Kumirmora

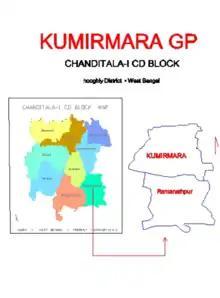
Map of KUMIRMARA GP

Srirampore subdivision is the most urbanized of the subdivisions in Hooghly district. 73.13% of the population in the subdivision is urban and the rest is rural. The subdivision has 6 municipalities and 34 census towns. The municipalities are: Uttarpara Kotrung Municipality, Konnagar Municipality, Serampore Municipality, Baidyabati Municipality, Rishra Municipality and Dankuni Municipality. Amongst the CD Blocks in the subdivision, Uttarapara Serampore (census towns shown in a separate map) had 76% urban population, Chanditala I 42%, Chanditala II 69% and Jangipara 7% (census towns shown in the map above). All places marked in the map are linked in the larger full screen map.